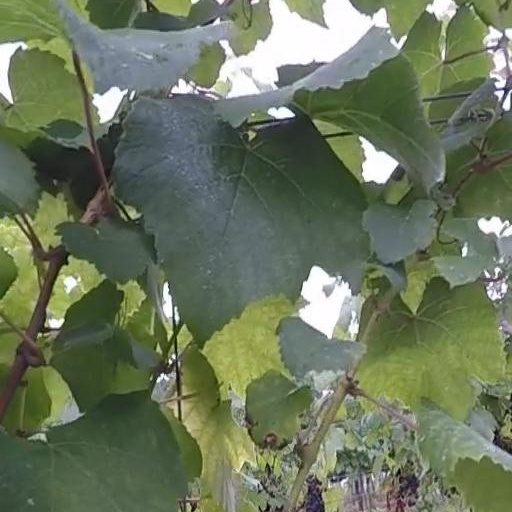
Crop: grape